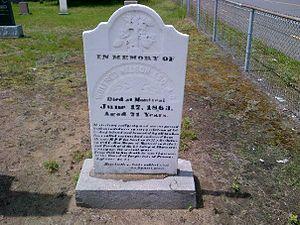
Pierre tombale de Wolfred Nelson au cimetière anglican de Sorel-Tracy
Wolfred Nelson, né le 10 juillet 1791 et mort le 17 juin 1863 à Montréal, est un médecin, député, juge de paix et chef militaire du Bas-Canada qui a également été maire de Montréal.